Eça de Queiroz

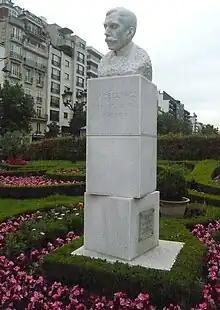
Bust of Eça de Queiroz in the Avenue Charles de Gaulle, Neuilly-sur-Seine

Eça then worked in the Portuguese consular service and after two years' service at Havana was stationed, from late 1874 until April 1879, at 53 Grey Street, Newcastle upon Tyne, where there is a memorial plaque in his honour. His diplomatic duties included the dispatch of detailed reports to the Portuguese foreign office concerning the unrest in the Northumberland and Durham coalfields – in which, as he points out, the miners earned twice as much as those in South Wales, along with free housing and a weekly supply of coal. The Newcastle years were among the most productive of his literary career. He published the second version of "O Crime de Padre Amaro" in 1876 and another celebrated novel, "O Primo Basílio" ("Cousin Bazilio") in 1878, as well as working on a number of other projects. These included the first of his "Cartas de Londres" ("Letters from London") which were printed in the Lisbon daily newspaper "Diário de Notícias" and afterwards appeared in book form as "Cartas de Inglaterra".